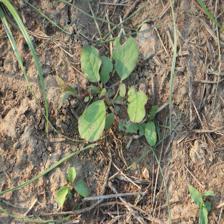
Label: BroadLeafWeed